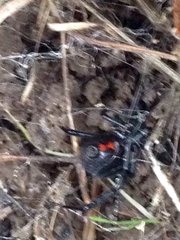
Species: Lactrodectus_hesperus